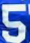
Number: 5